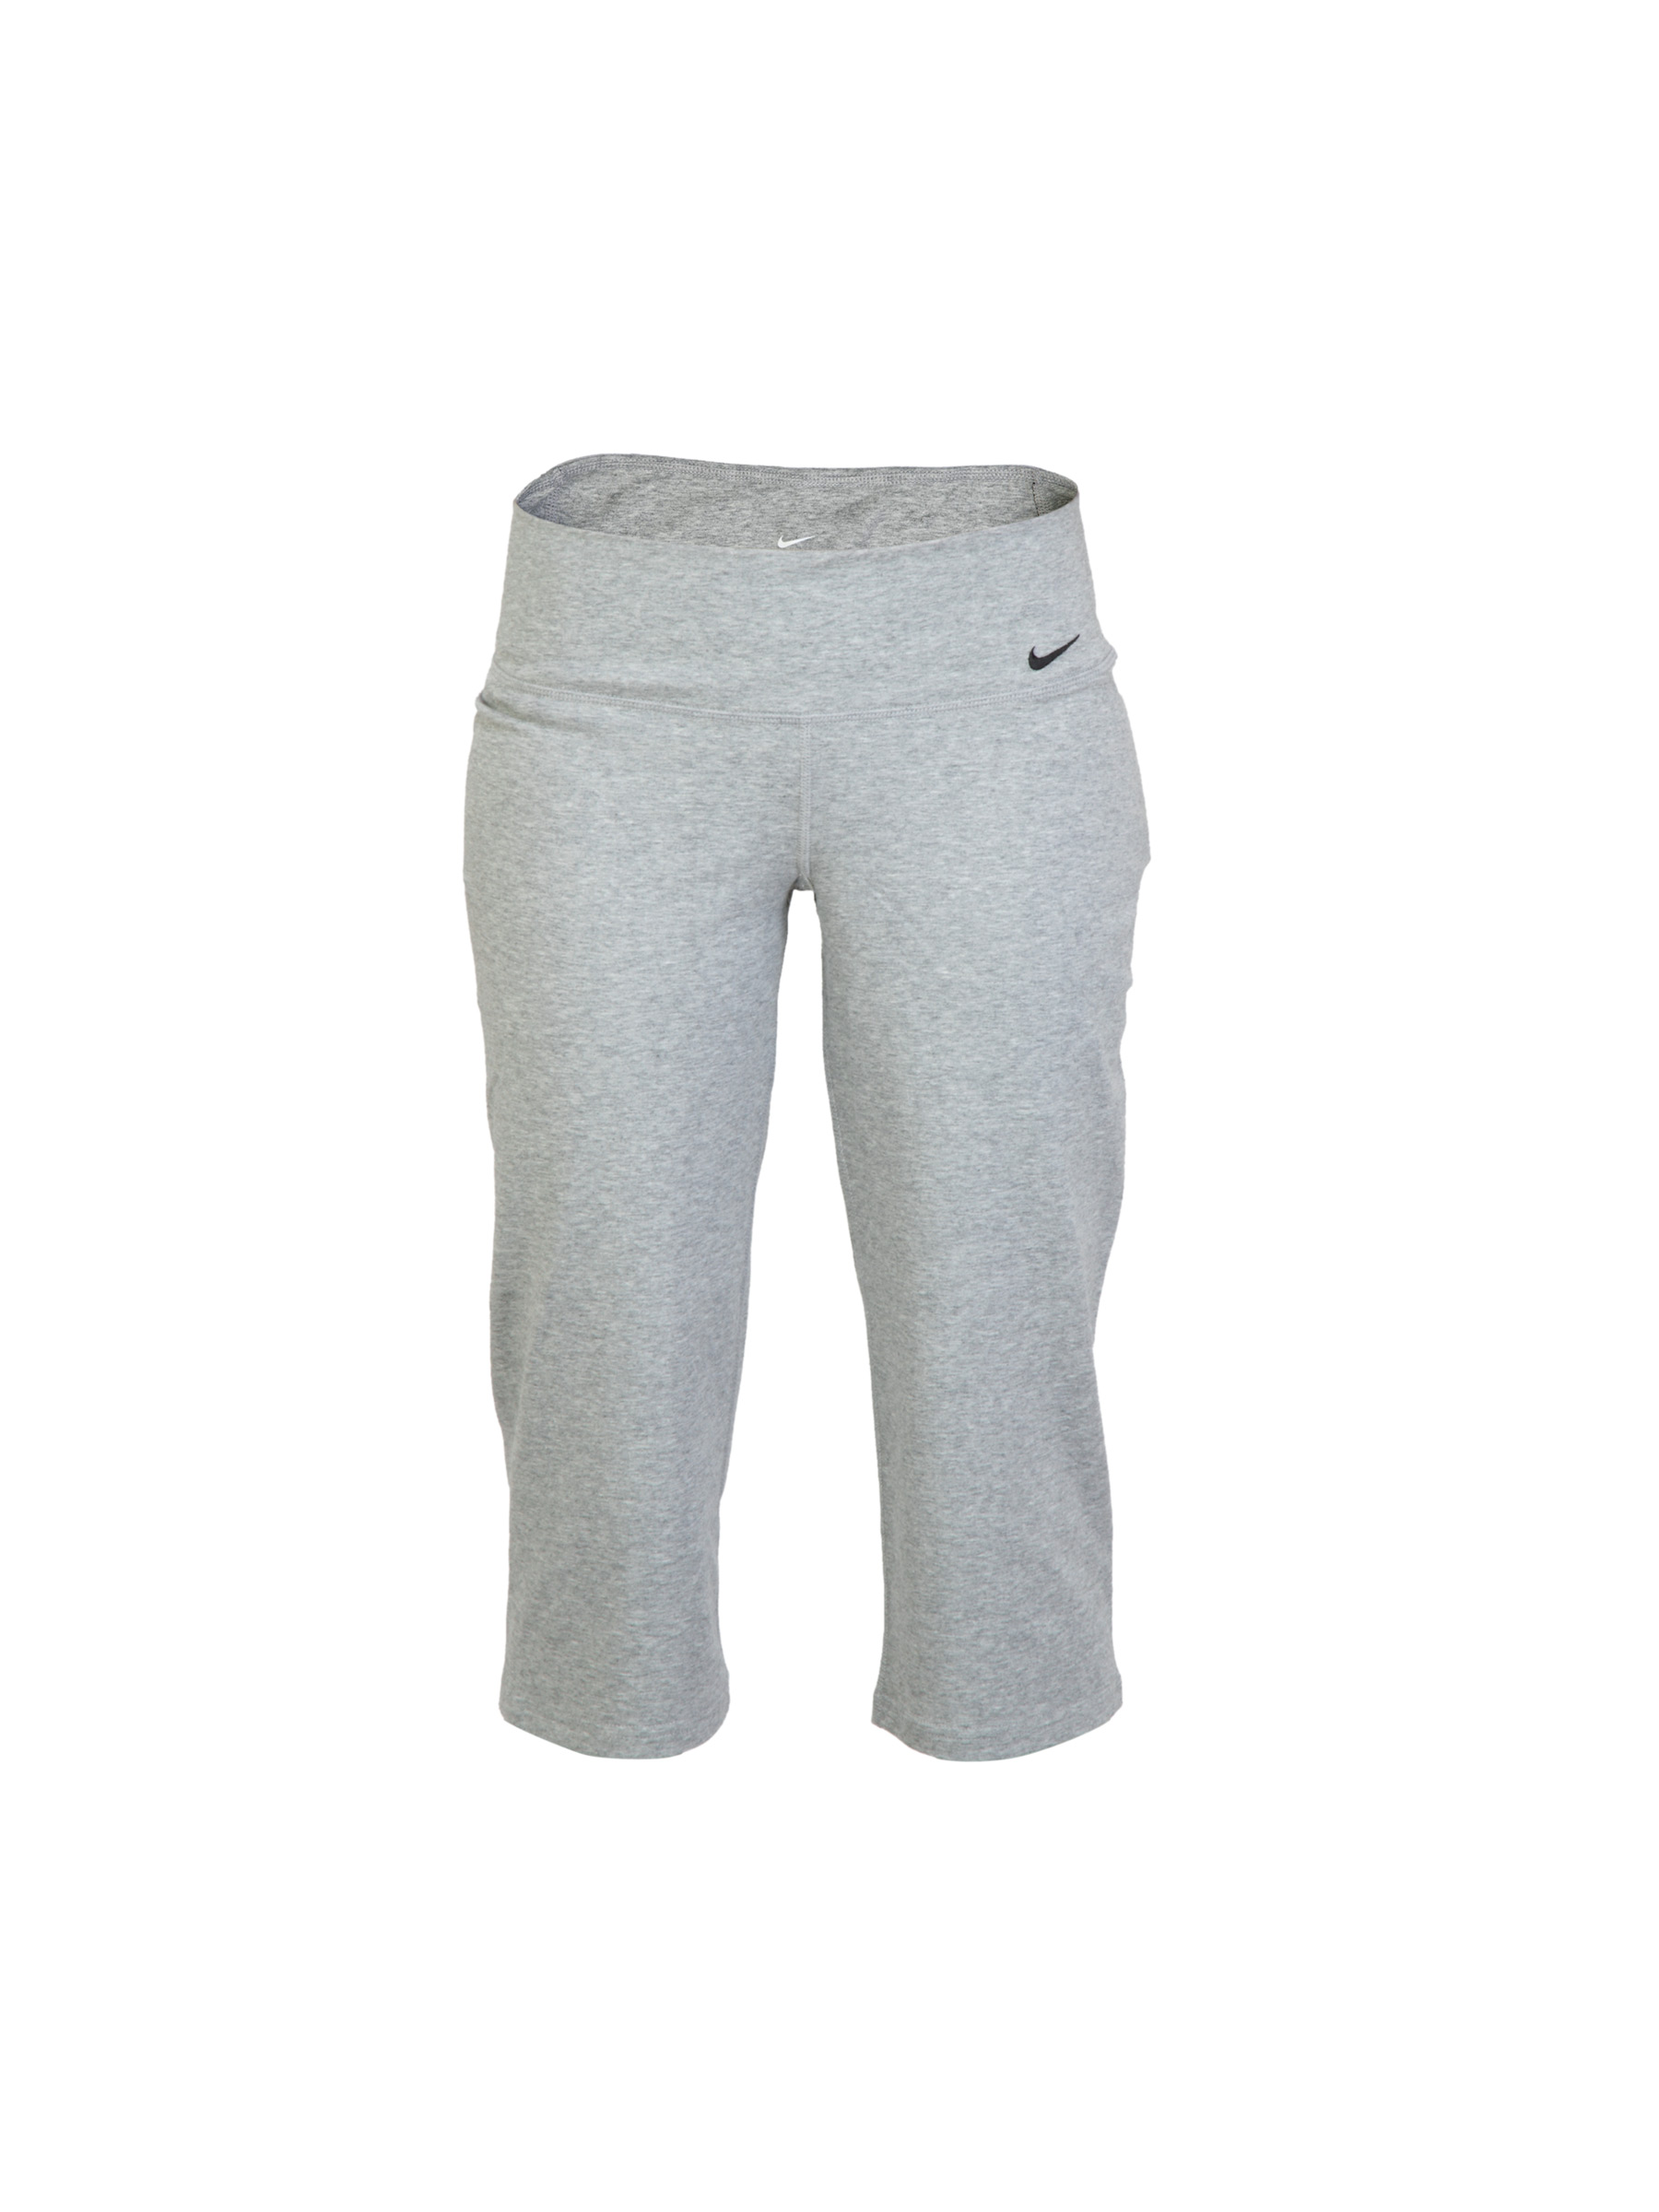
Nike Women Solid Grey Capris
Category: Apparel / Bottomwear / Capris
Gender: Women
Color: Grey
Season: Fall 2011
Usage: Sports